Brig o' Turk

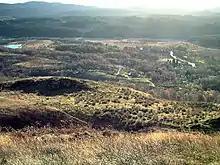
Brig o' Turk from Glen Finglass Forest

Brig o' Turk is a small rural village historically in Perthshire and today within the council area of Stirling, Scotland. It is situated in the Trossachs, a range of hills on the A821 road.